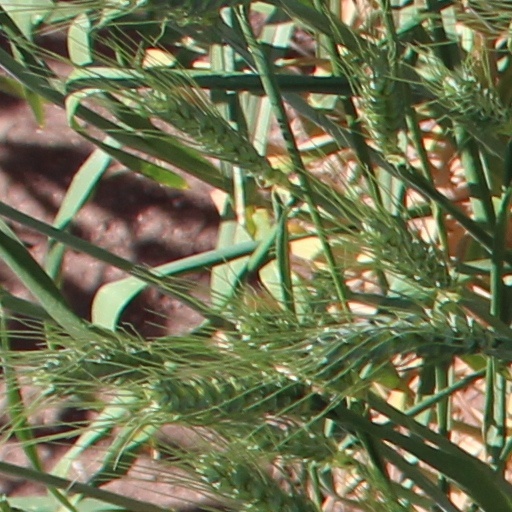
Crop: wheat